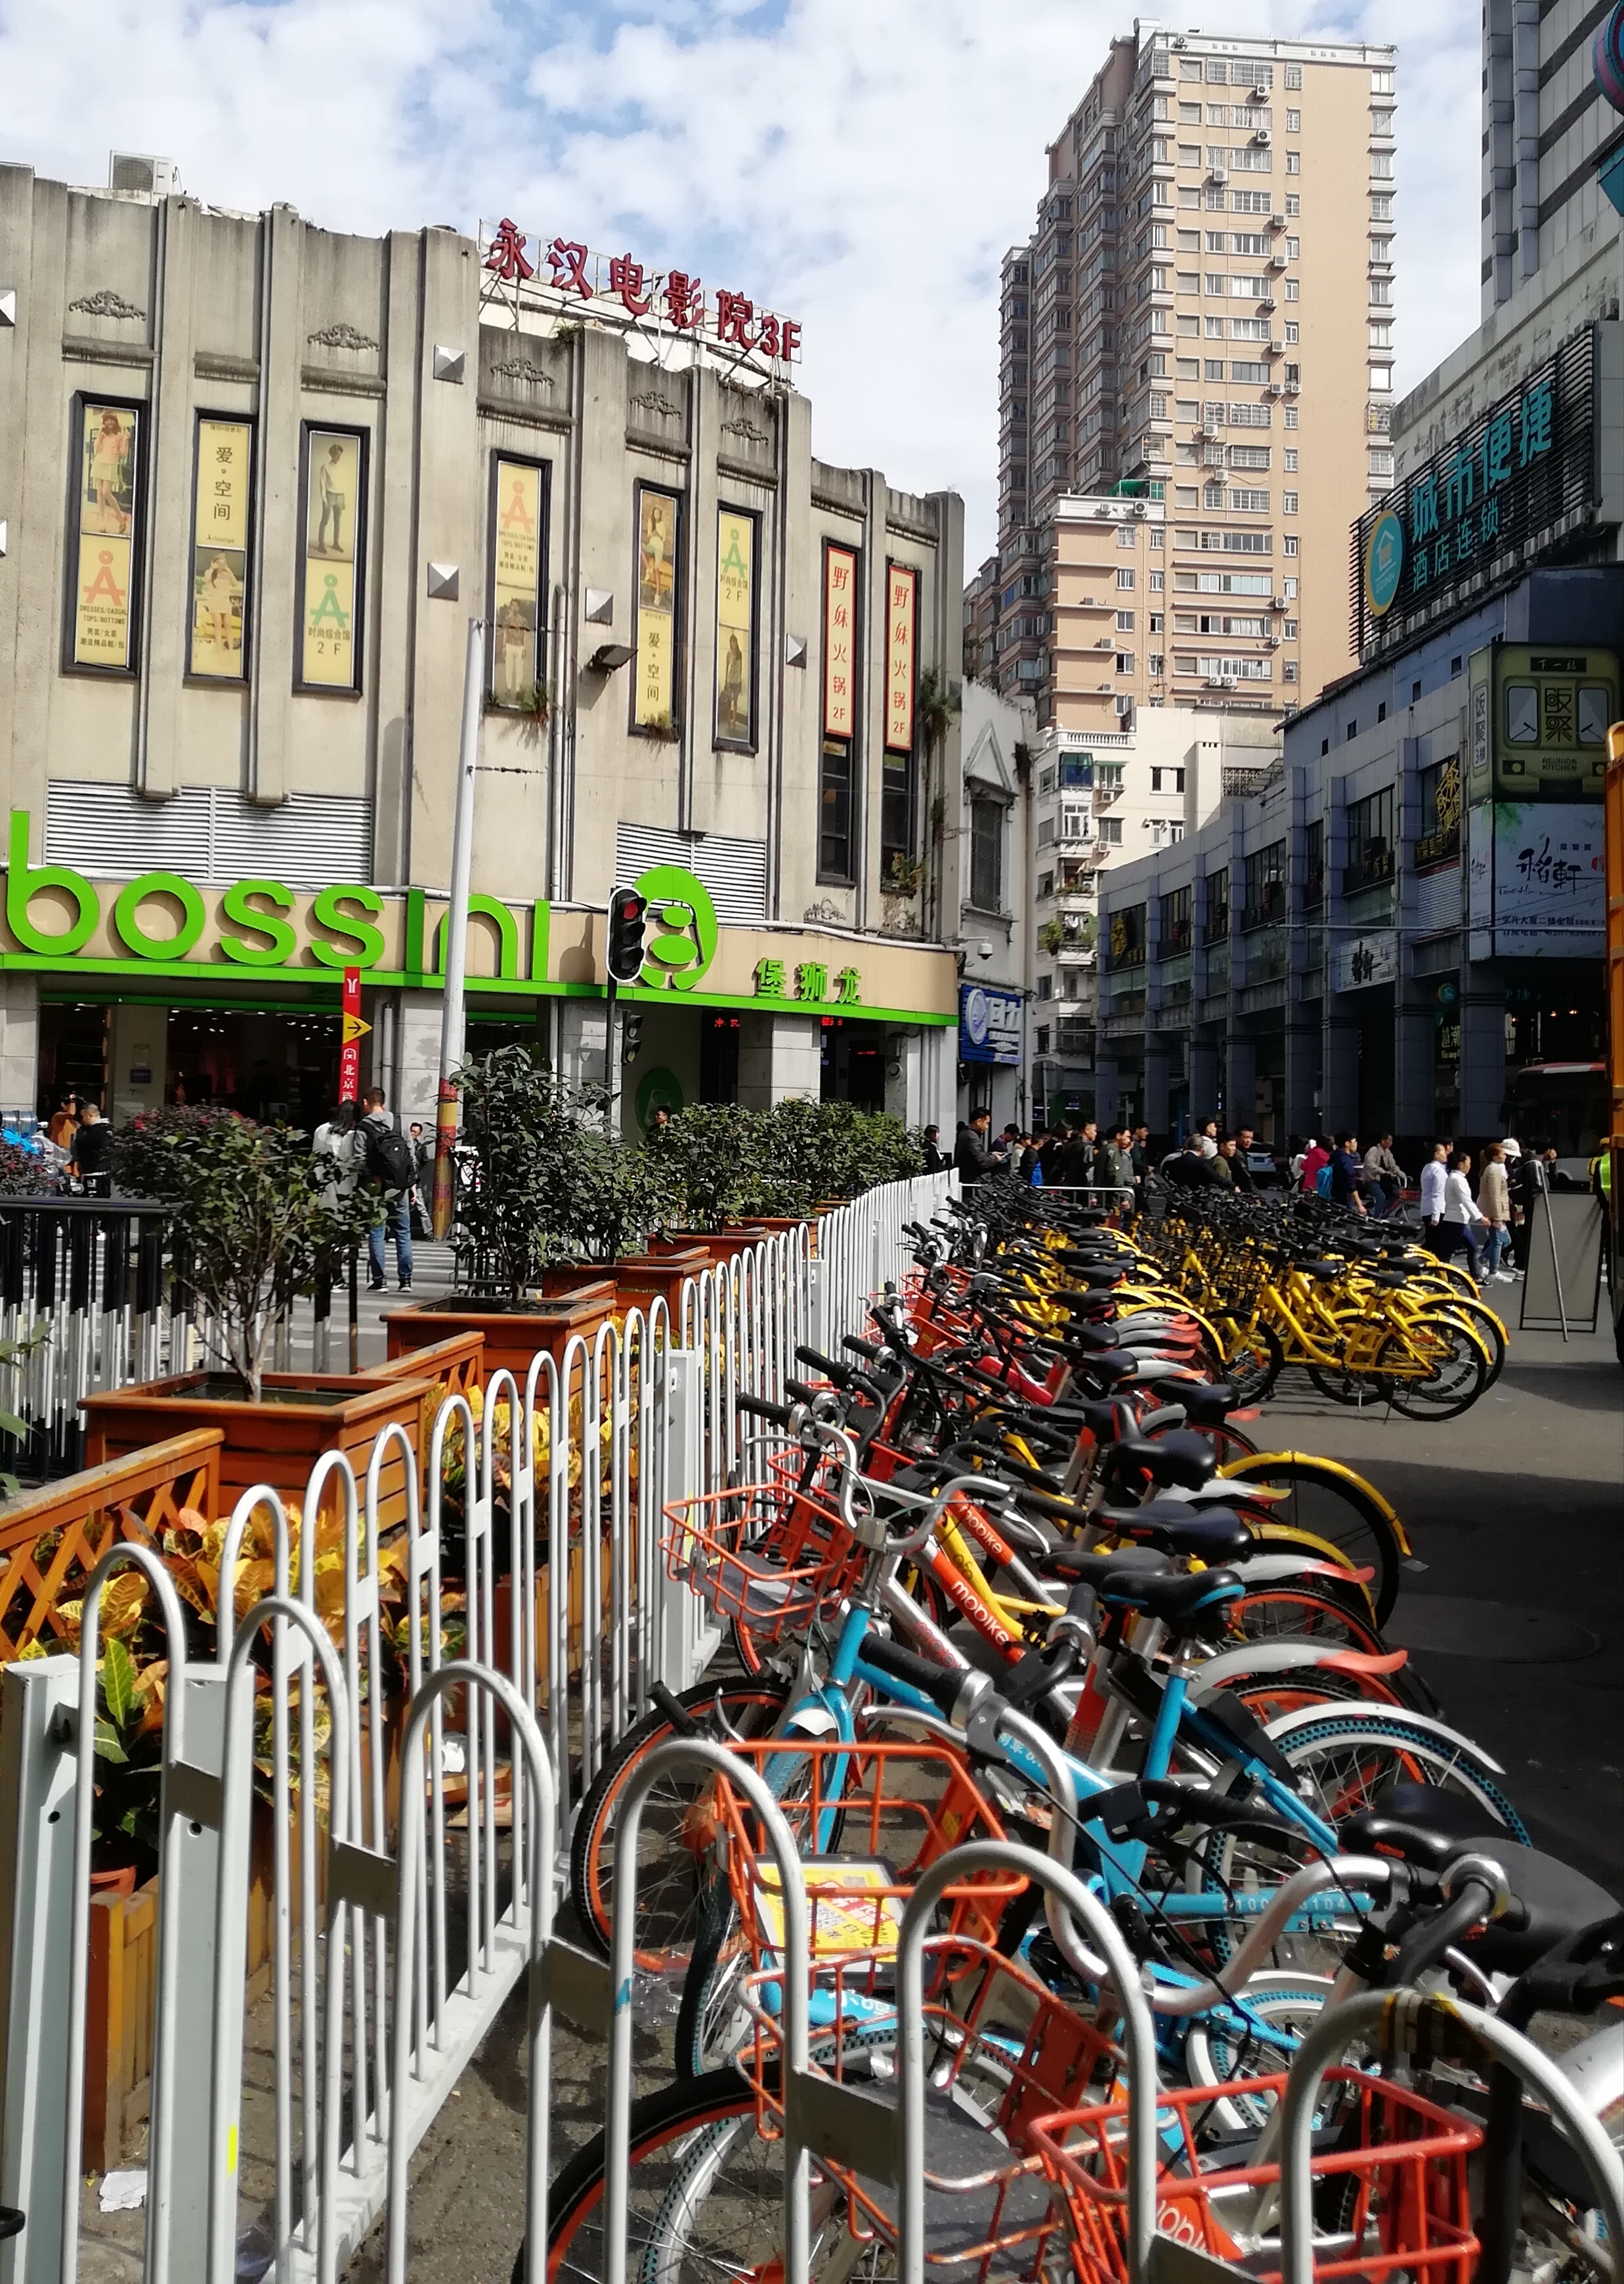
color, bike, bicycle, street, guangzhou, china, colorful, wheel, building, bicycles equipment and supplies, tire, daytime, bicycle handlebar, bicycle frame, sky, bicycle tire, bicycle wheel, light, bicycle fork, vehicle, motor vehicle, infrastructure, crankset, mode of transport, urban design, architecture, bicycle saddle, neighbourhood, automotive tire, bicycle part, line, public space, city, crowd, road, parking, metropolitan area, bicycle accessory, metropolis, recreation, sidewalk, urban area, facade, human settlement, mixed use, road bicycle, cycling, spoke, cityscape, lane, pedestrian, tower block, automotive wheel system, traffic, design, sports equipment, bicycle drivetrain part, downtown, cycle sport, spring, hybrid bicycle, rim, bicycle pedal, town, metal, racing bicycle, town square, tourism, parking lot, transport, road cycling, evening, night, auto part, reflection, marketplace, public event